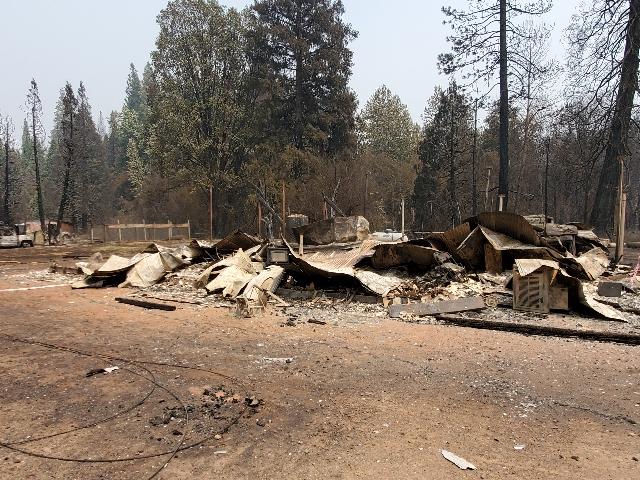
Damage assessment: destroyed